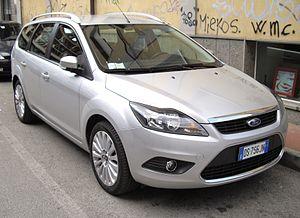
La Ford Focus est une automobile compacte produite par le constructeur américain Ford depuis 1998. Il s'agit de l'un des modèles les plus vendus au monde avec 16 millions d'unités produites pour les trois premières générations, dont 7 millions en Europe.